Sledging (cricket)

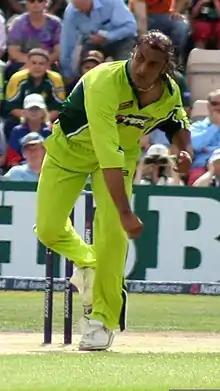
Pakistani pacer Shoaib Akhtar has shared accounts of his sledging battles with Australia's Matthew Hayden and Justin Langer.

Former Indian captain Kapil Dev laid the foundation to turn India into a competitive sledging side, according to Viv Richards. Saurav Ganguly is known to be among India's first 'aggressive' captains who employed sledging on the field. Indian batsman Virender Sehwag has said, "If there's no sledging, there won't be any enjoyment left in the game." Indian cricketer Gautam Gambhir said it's fine to do 'whatever you can to upset the opposition till the time you don't get personal.' Indian wicketkeeper MS Dhoni has described sledging as an 'art' and has said it is fair as long as a 'line' isn't crossed. Indian pacer Sreesanth has said that sledging is 'part and parcel' of the game. Indian bowler Irfan Pathan has said that sledging has a 'certain charm' about it also adding that it should be done 'within limits'. Former Indian cricketer and commentator Sunil Gavaskar explains that sledging is done to 'disrupt a cricketer's concentration'. Former Indian cricketer Mohammad Kaif has stated that sledging is fine but verbals must not extend to 'family'.